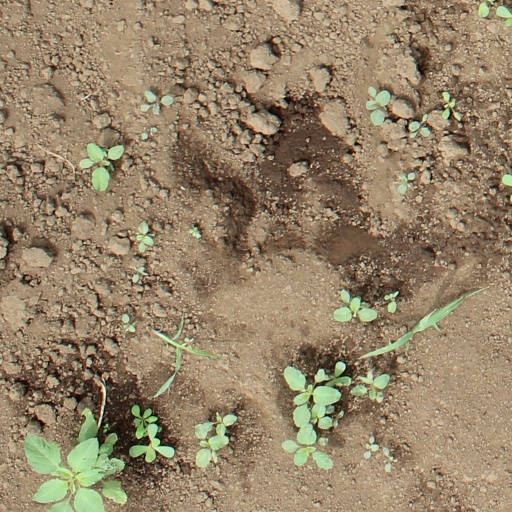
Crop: soybean